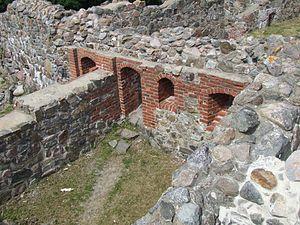
Le château de Kuusisto est un château médiéval catholique construit sur l'île de Kuusisto à Kaarina en Finlande.
Cette liste regroupe les châteaux et forteresses de Finlande, qui sont au nombre de vingt-trois dont sept en grande partie restaurés.